John Cowper Powys

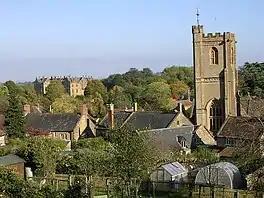
Montacute: Powys' father, the Reverend Charles Francis Powys (1843–1923) was the vicar between 1885 and 1918

Powys was born in Shirley, Derbyshire, in 1872, the son of the Reverend Charles Francis Powys (1843–1923), and Mary Cowper Johnson, granddaughter of Dr John Johnson, the cousin and close friend of the poet William Cowper. He came from a family of eleven children, many of whom were also talented. The family lived in Shirley between 1871 and 1879, briefly in Dorchester, Dorset and then they moved to Montacute, Somerset, where Charles Powys was vicar for thirty-two years.